Trolleybus usage by country

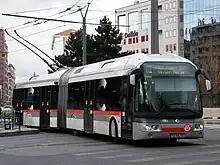
Irisbus Cristalis articulated trolleybus in Lyon, France

Trolleybuses are used in Limoges, Lyon, Nancy and Saint-Étienne, which have expanded their use. Preserved trolleybuses are at the "Musée des Transports" (AMTUIR) in Colombes.